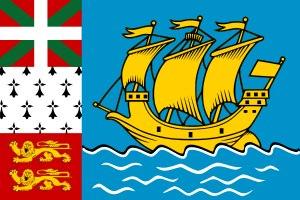
La diaspora basque est un nom donné pour décrire la dispersion des Basques dans le monde entier. Un grand nombre de Basques ont quitté le Pays basque pour émigrer principalement en Argentine, en Colombie, au Chili et aux États-Unis. On la nomme parfois la « huitième province » du Pays basque, qui en compte sept.
Cocagne est une communauté rurale du comté de Kent, à l'est du Nouveau-Brunswick.
Le drapeau basque ou ikurriña est considéré et utilisé de façon informelle comme symbole national ou culturel par les Basques et pour les régions du Pays basque. Il est aujourd'hui le drapeau officiel de la communauté autonome du Pays Basque en Espagne depuis le statut d'autonomie de 1979. Son utilisation officielle dans la communauté de Navarre est sujet à polémiques, puisqu'elle a été interdite par la loi des Symboles de Navarre en 2003. Au Pays basque français, même s'il n'a pas de caractère officiel, son utilisation par les institutions est relativement courante.
Le drapeau de la Bretagne est un drapeau qui se compose de neuf bandes horizontales noires et blanches d’égales largeurs, disposées alternativement et d’un canton supérieur de couleur blanche parsemé d'une multitude de mouchetures d'hermine. Le nombre de mouchetures et leur forme ne sont pas fixés, la version la plus répandue comprend onze mouchetures arrangées selon trois rangées horizontales. Le rapport entre la hauteur et la largeur du drapeau est de 2:3.